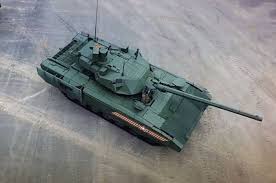
Label: T-14